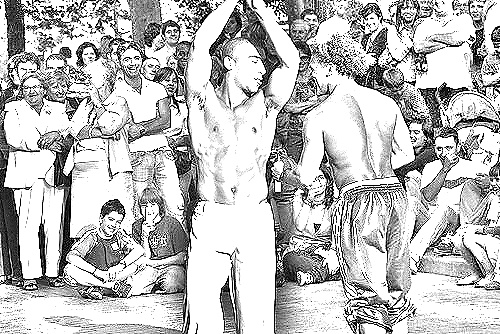
Portrait style: Sketch Portrait